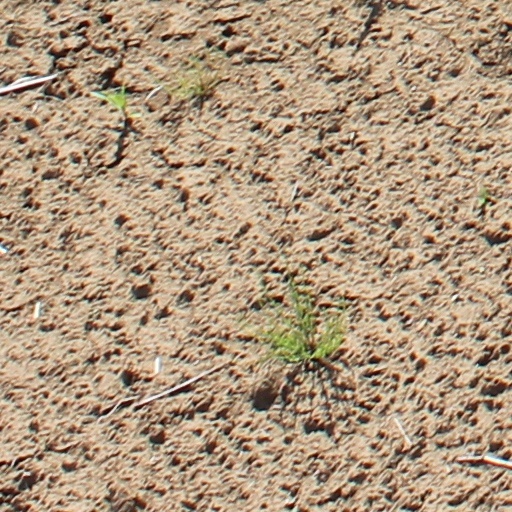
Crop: wheat